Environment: real
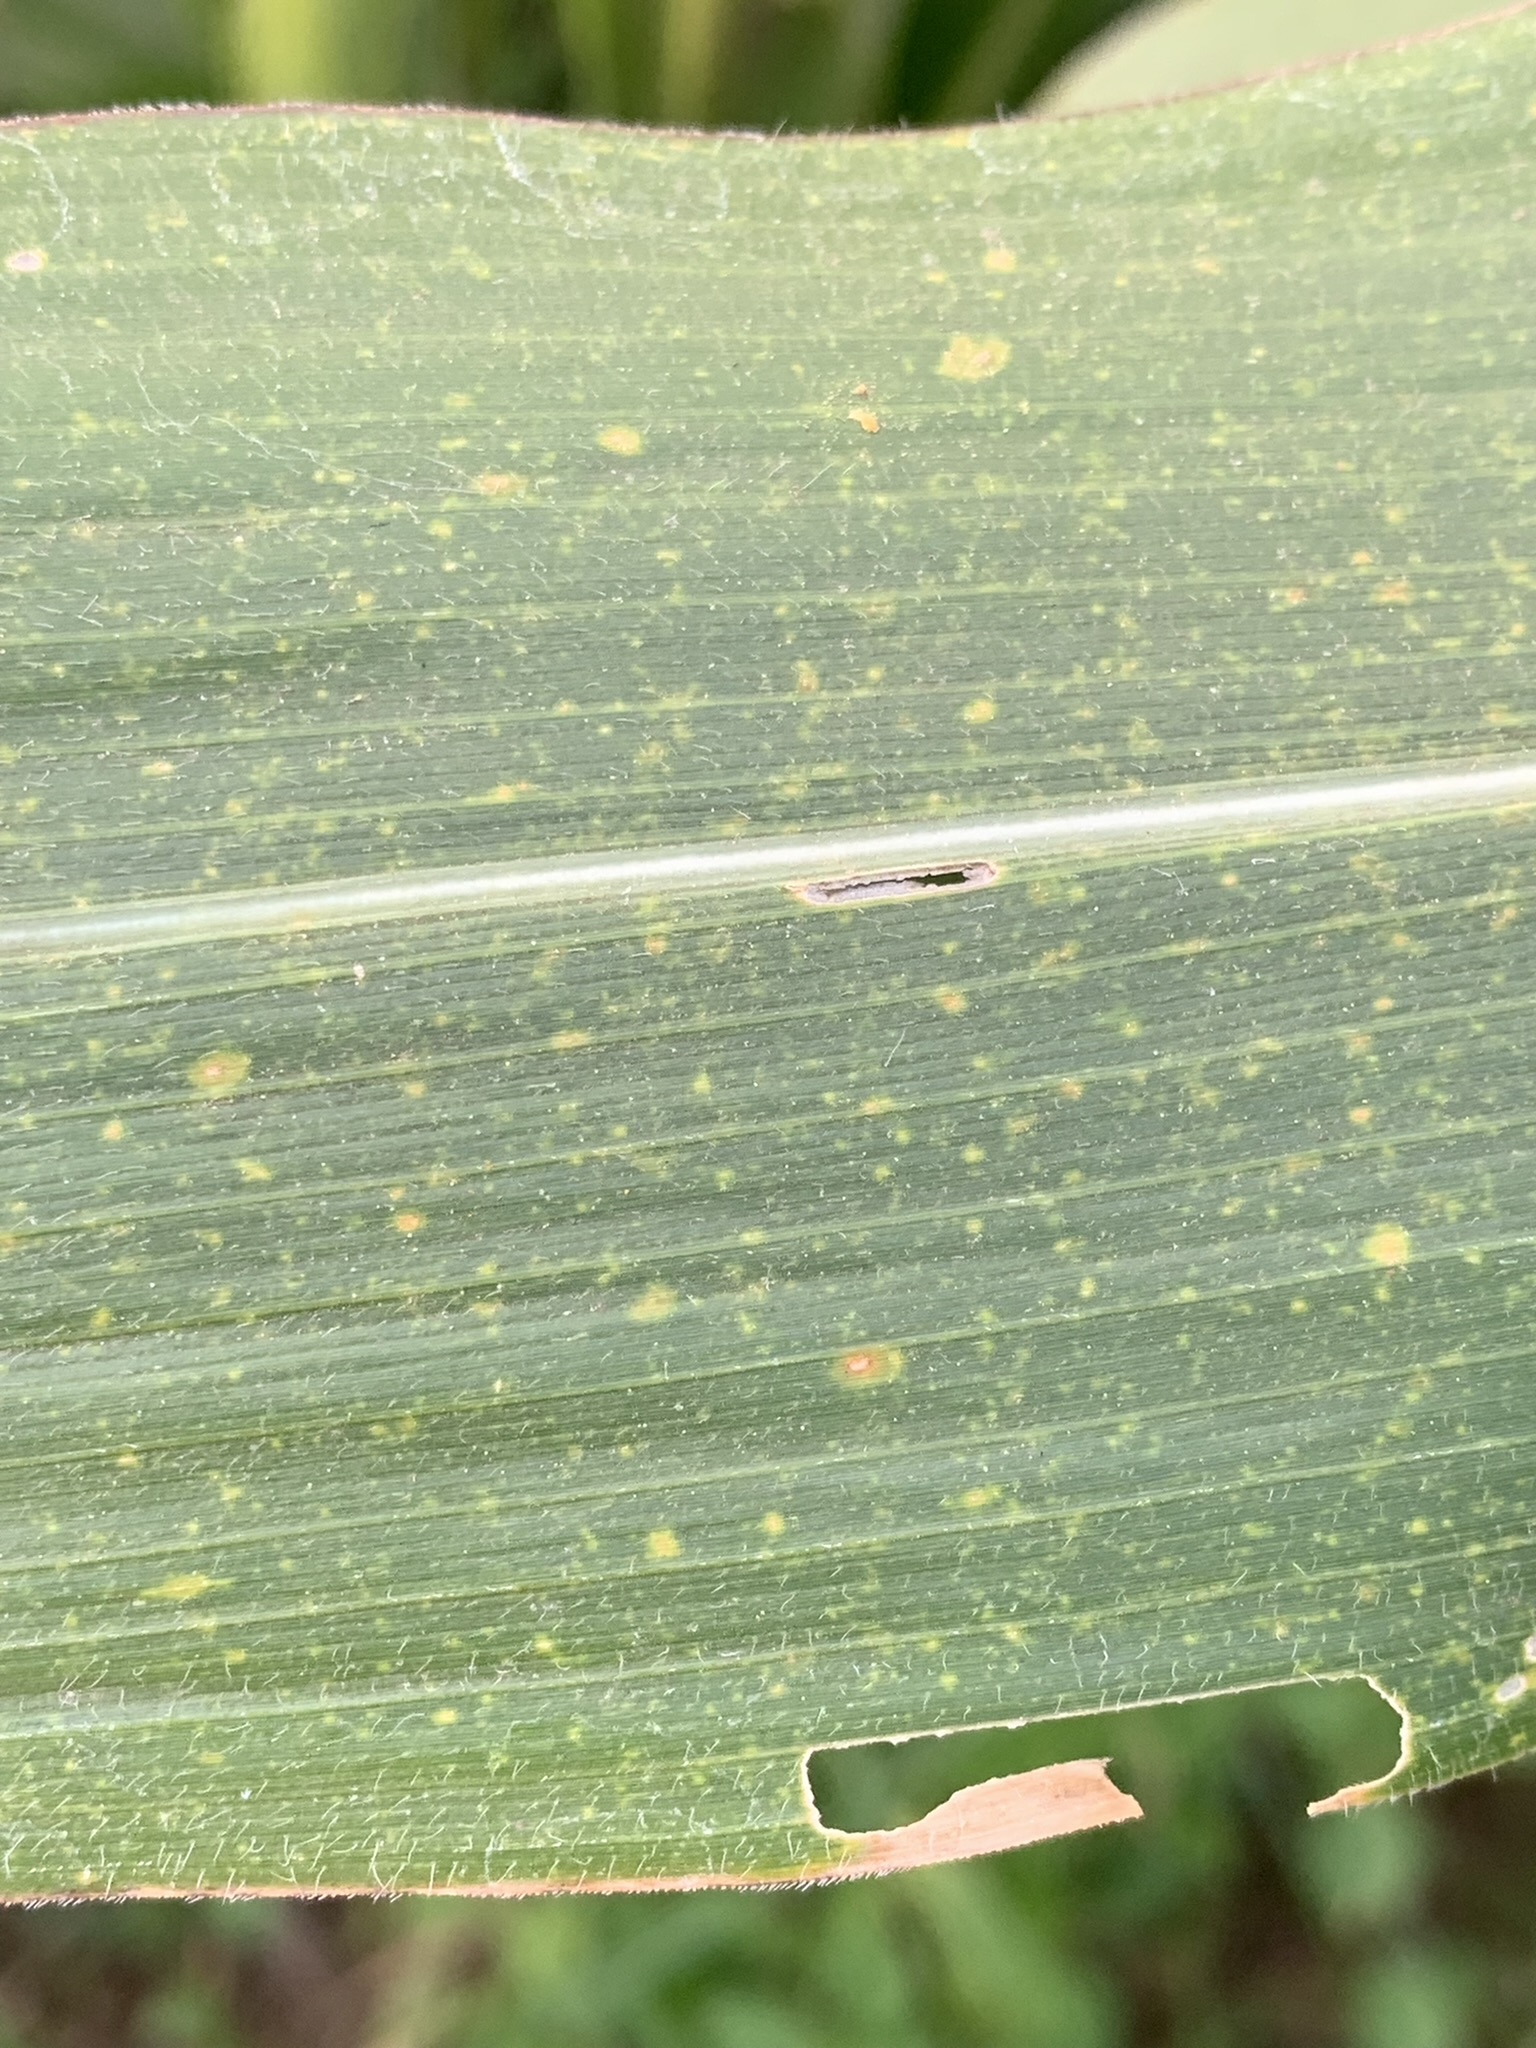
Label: lethal_necrosis